Candle

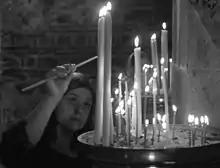
Candle lighting in the Visoki Dečani monastery

The candles were produced using a number of methods: dipping the wick in molten fat or wax, rolling the candle by hand around a wick, or pouring fat or wax onto a wick to build up the candle. In the 14th century Sieur de Brez introduced the technique of using a mould, but real improvement for the efficient production of candles with mould was only achieved in the 19th century. Wax and tallow candles were made in monasteries in the medieval period, and in rural households, tallow candles were made at home. By the 13th century, candle making had become a guild craft in England and France, with a French guild documented as early as 1061. The candle makers (chandlers) went from house to house making candles from the kitchen fats saved for that purpose, or made and sold their own candles from small candle shops.